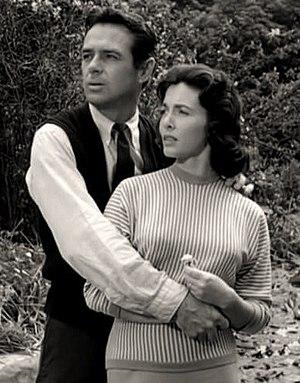
Peggy Webber, née le 15 septembre 1925 à Laredo, est une actrice américaine.
Jonathan C. « John » Hudson, né le 24 janvier 1919 à Gilroy et mort le 8 avril 1996 à Los Angeles, est un acteur américain.
Le Crâne hurlant est un film américain réalisé par Alex Nicol et sorti en 1958.